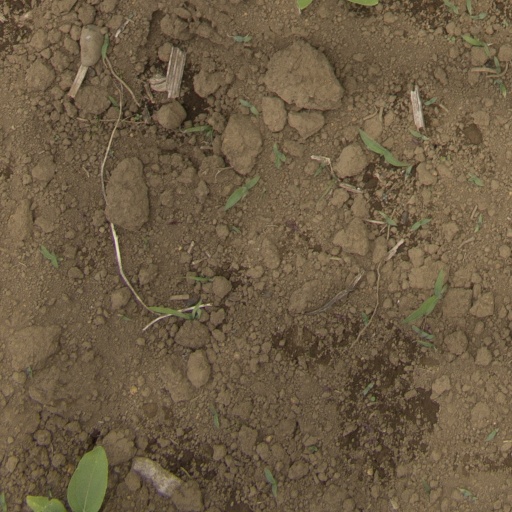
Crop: Jerusalem artichoke